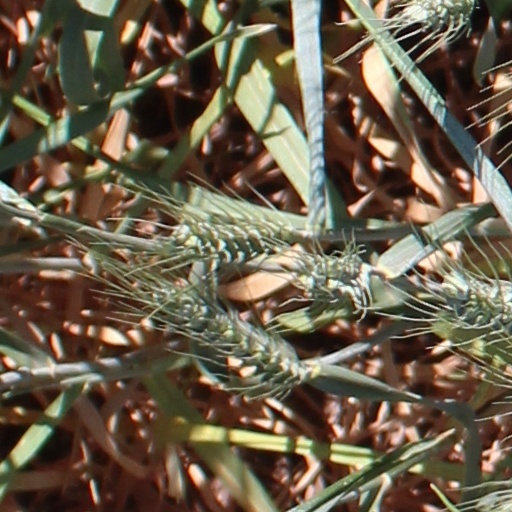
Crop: wheat